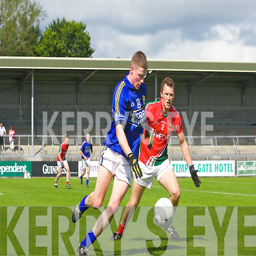
person breaks past person , filming location and food